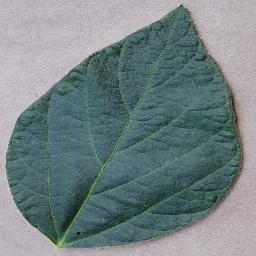
Label: Soybean___healthy